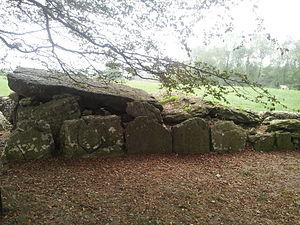
Cette liste non exhaustive recense les principaux sites mégalithiques du comté de Cork.